Kevin Magee (motorcyclist)

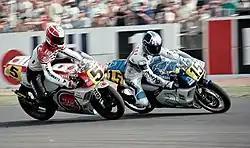
Magee (left), battling with Alessandro Valesi at the 1989 British Grand Prix.

In 1988, he was awarded Randy Mamola's place in the Kenny Roberts team, competing as teammate to Wayne Rainey for the next two seasons. He also returned to the Suzuka 8 Hours race, teaming with Wayne Rainey to claim another win.